High Frontier Honor Guard

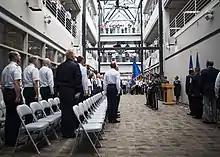
Members of the High Frontier Honor Guard Posting the Colors at the Air Force birthday, September 2016.

The High Frontier Honor Guard is the official United States Space Force ceremonial unit assigned to Peterson Space Force Base in Colorado Springs, Colorado. It renders honors to local officials and veterans during ceremonies and parades. In conducting its duties, it has an "area of responsibility" that consists of the most counties in Colorado and 8 in the western part of neighboring Kansas. Outside of Peterson SFB, it also recruits guardians from Schriever Space Force Base at the request of their unit leadership. Bugles Across America is partnered with the honor guard to ensure a live bugler is present at events.